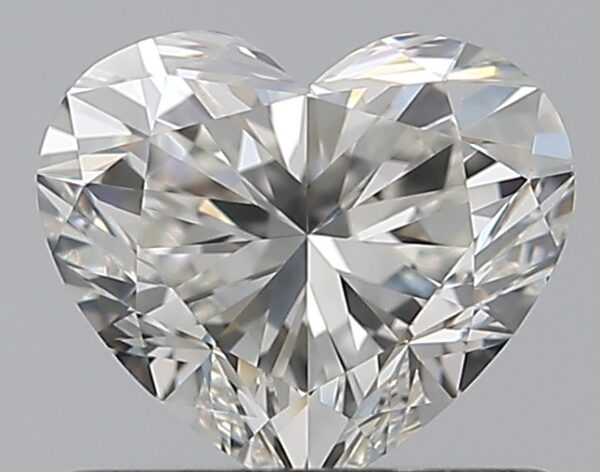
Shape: heart
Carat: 0.71
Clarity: VVS2
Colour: G
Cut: EX
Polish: EX
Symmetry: EX
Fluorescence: ST
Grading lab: GIA
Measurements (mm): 5.24 x 6.11 x 3.6